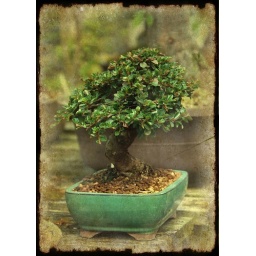
Keep a green tree in your heart and perhaps a singing bird will come. - Chinese proverb